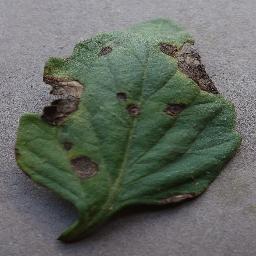
Label: Tomato___Early_blight